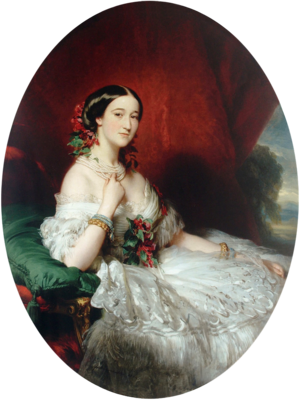
Cet article est une liste des peintures de Franz Xaver Winterhalter. Winterhalter était un artiste allemand célèbre au XIXe siècle pour ses portraits de la royauté européenne. Ses œuvres font partie des collections des plus grands musées d'Europe et des États-Unis. Ses peintures véhiculent une atmosphère d'intimité, révélant une compréhension de l'esprit de la noblesse de l'époque, de son hédonisme, de son luxe et aussi de sa joie.